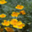
Label: poppy